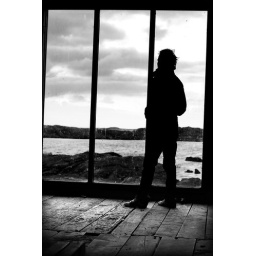
Taken in a old boat house at Rott outside Stavanger, Norway.